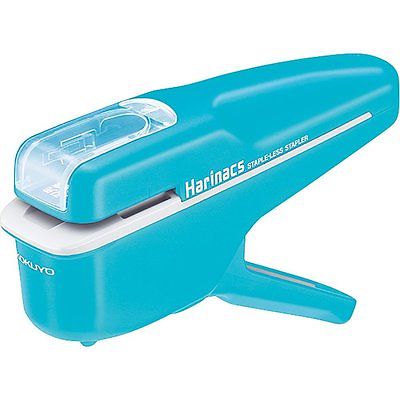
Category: stapler